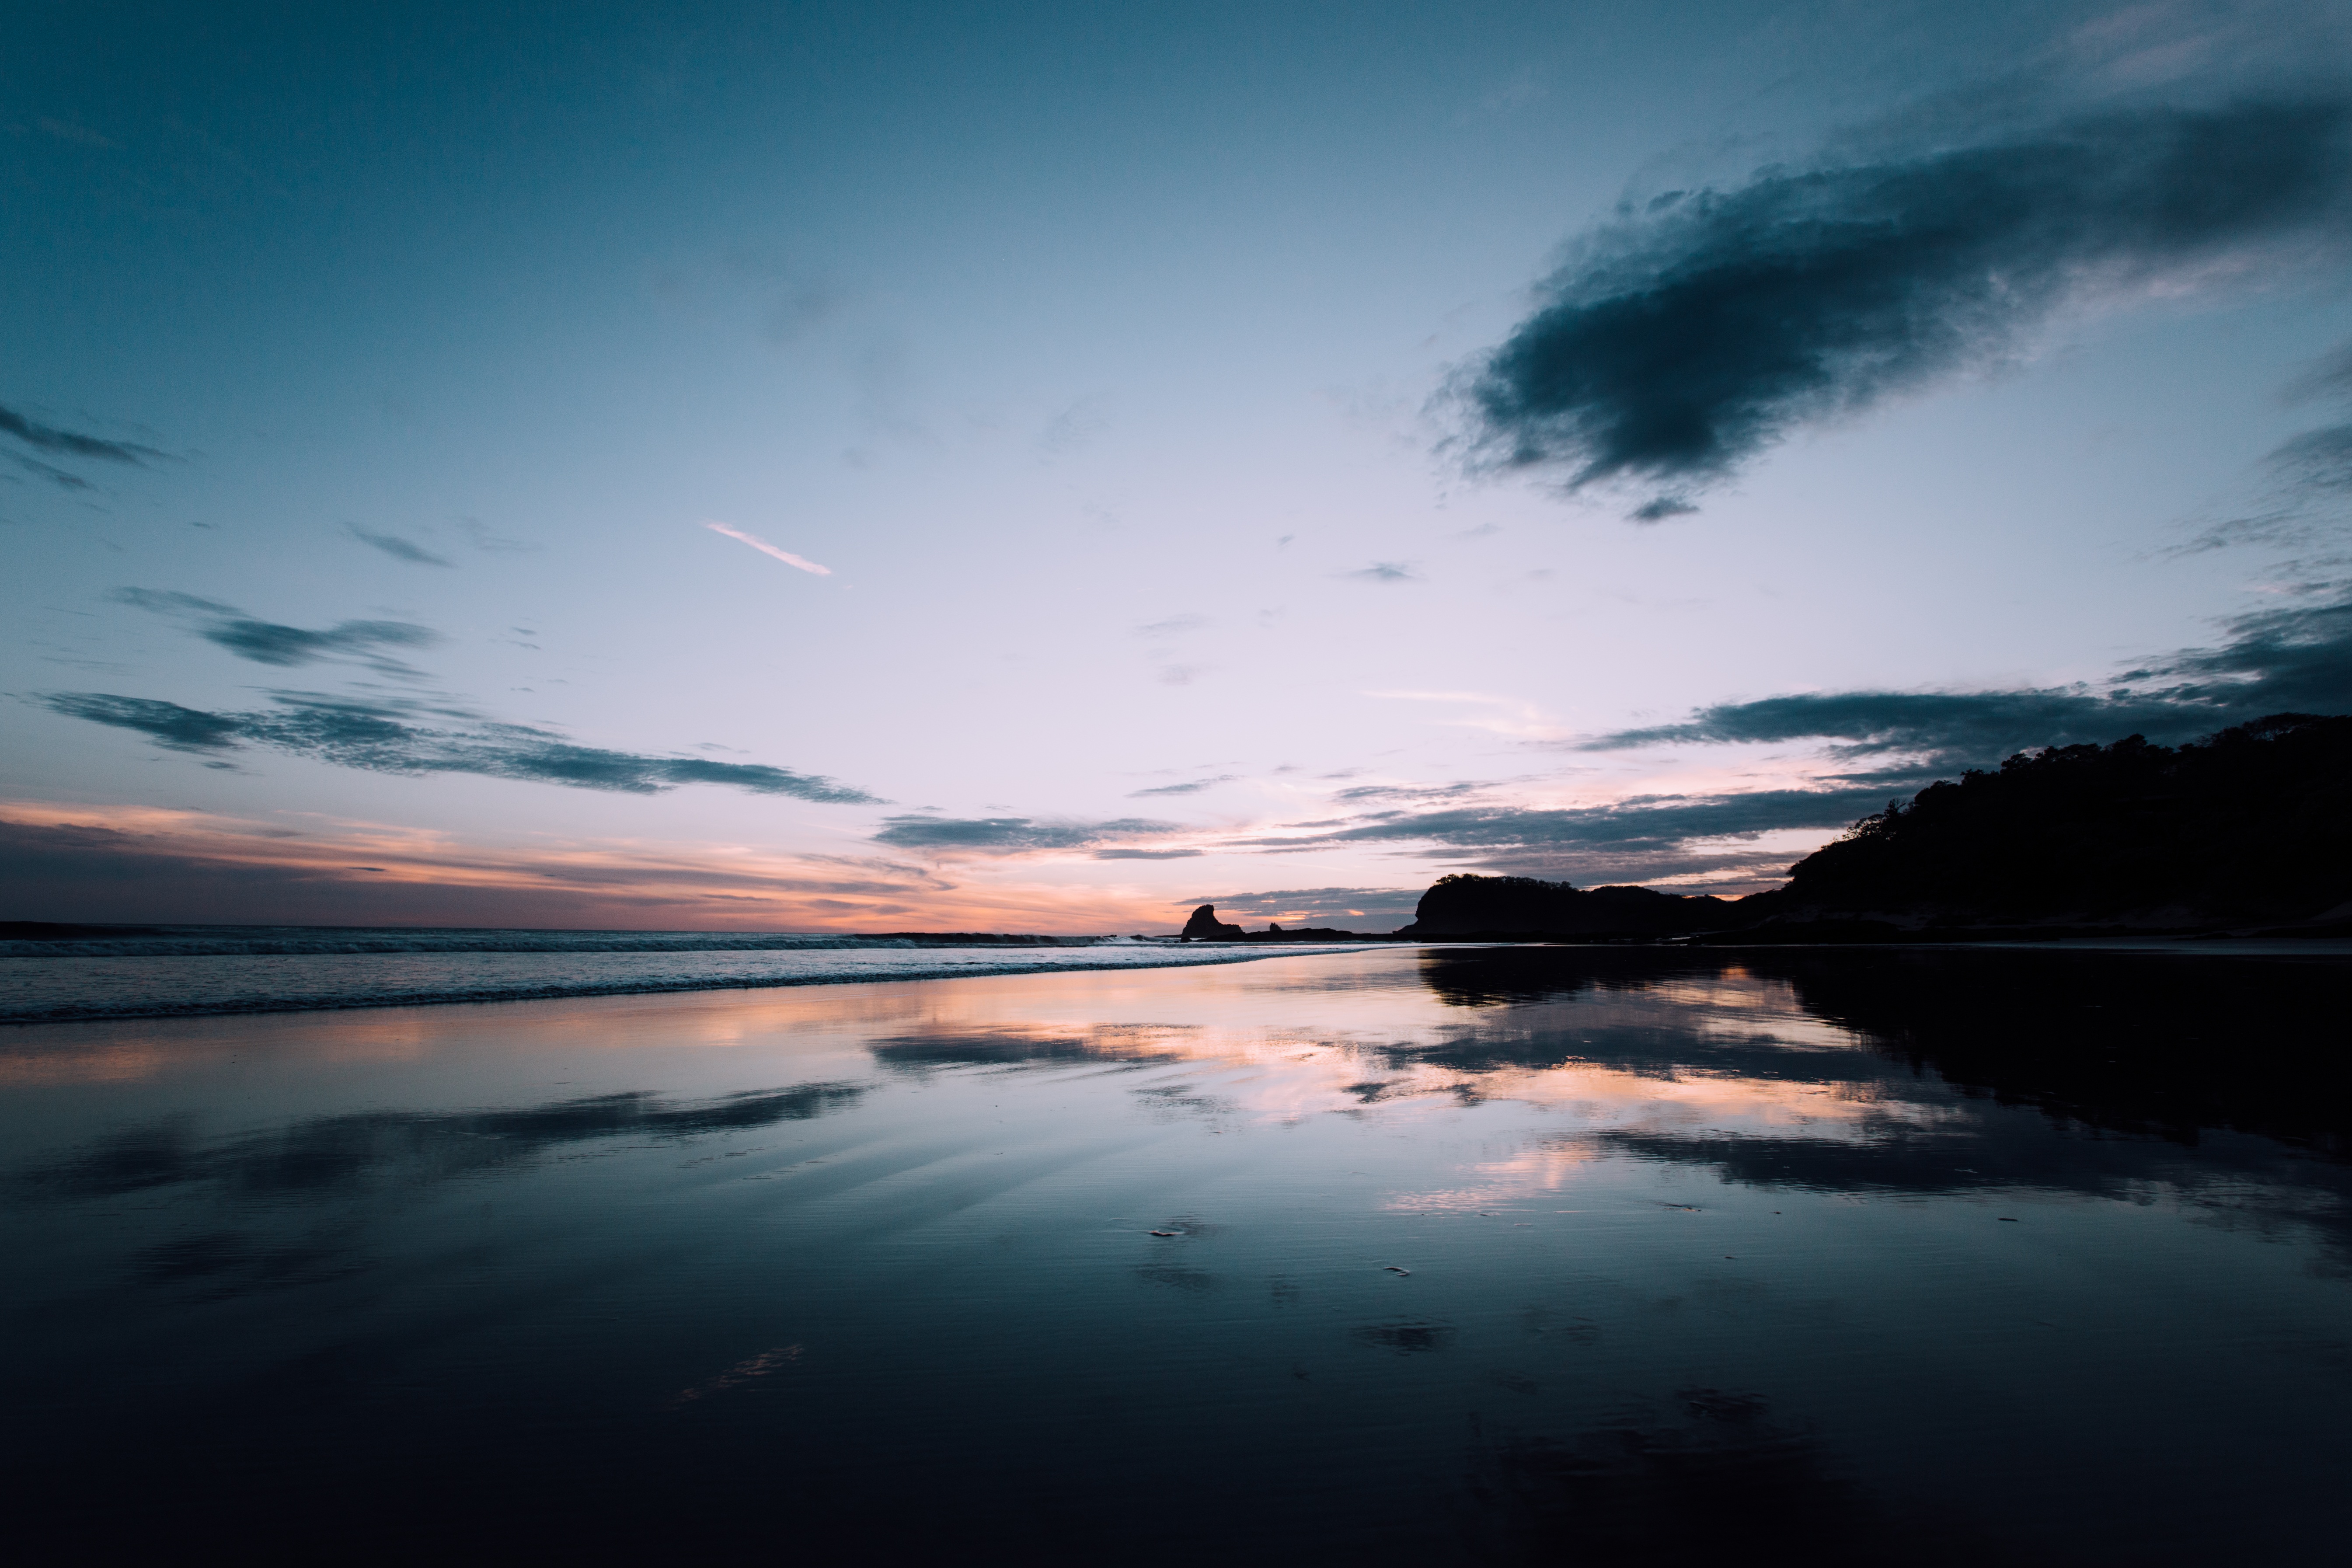
beach, sea, coast, water, nature, ocean, horizon, cloud, sky, sunrise, sunset, sunlight, morning, shore, wave, lake, dawn, atmosphere, dusk, evening, reflection, seascape, bay, seashore, body of water, outdoors, loch, atmospheric phenomenon, wind wave